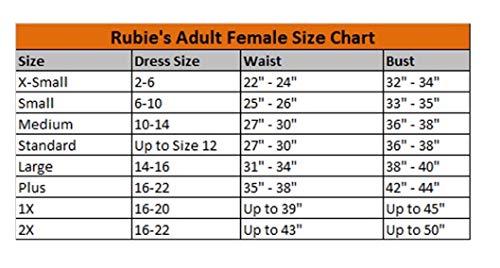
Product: Rubie's Women's DC Comics Batgirl Corset with Fishnet Overlay, Black/Yellow, Medium
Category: Clothing, Shoes & Jewelry | Costumes & Accessories | Women | Costumes & Cosplay Apparel | Tops & Corsets
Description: Great Condition.
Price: $34.40
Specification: ProductDimensions:14.7x13.3x2.7inches|ItemWeight:6.4ounces|ShippingWeight:8.8ounces(Viewshippingratesandpolicies)|DomesticShipping:ItemcanbeshippedwithinU.S.|InternationalShipping:ThisitemcanbeshippedtoselectcountriesoutsideoftheU.S.LearnMore|ASIN:B00L3HWCIW|Itemmodelnumber:880414|Manufacturerrecommendedage:4-12years